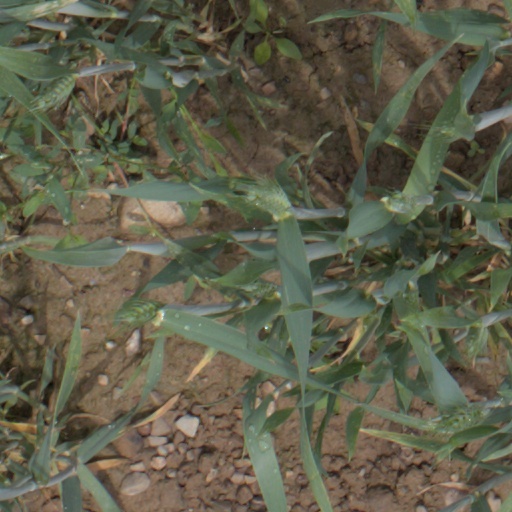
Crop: wheat